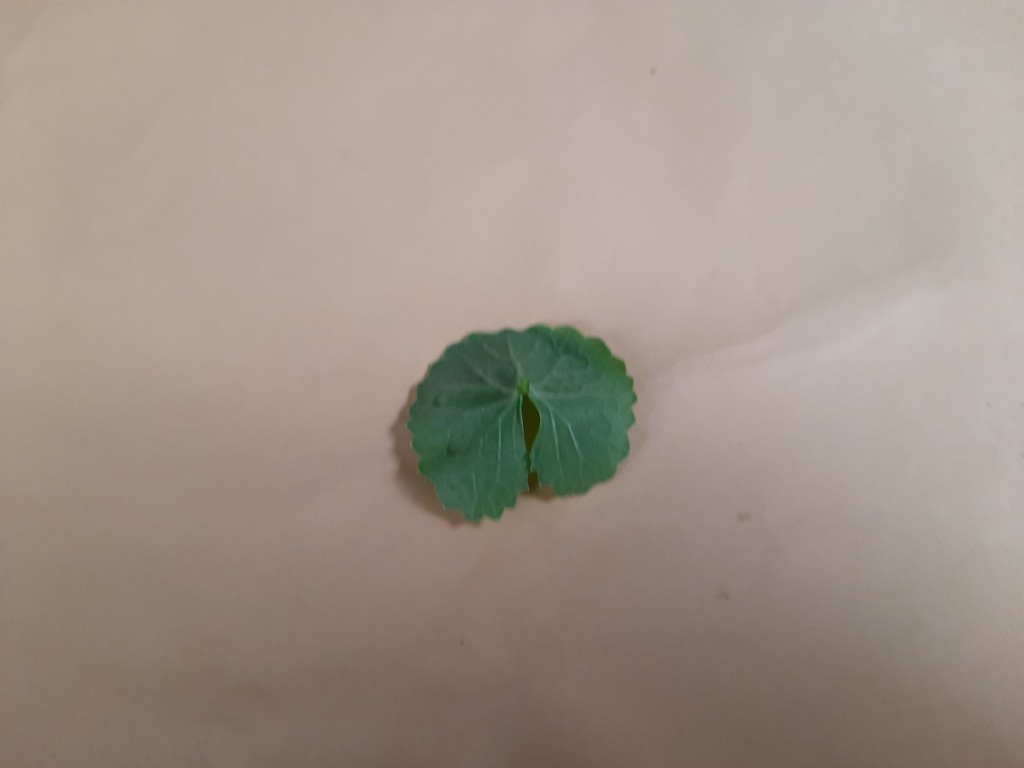
Label: Healthy